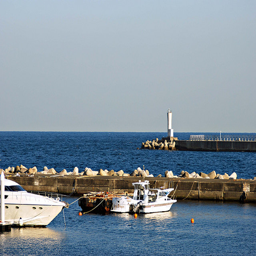
a couple of boats are out in the water
A group of boats floating on top of a body of water.
a body of water with a few boats on it
Yachts and boats tied to an ocean pier.
A view of a dock with a lighthouse in the background.